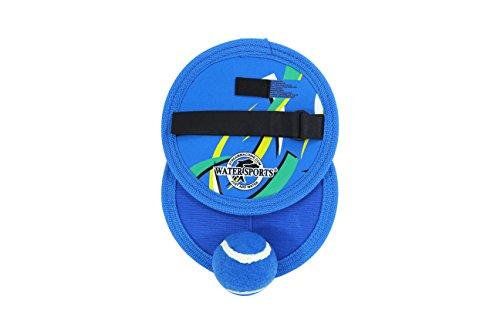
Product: Water Sports Itza Catch Velcro Glove and Ball Toss Game (Color May Vary)
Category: Toys & Games | Novelty & Gag Toys
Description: FUN TWIST ON CLASSIC GAME - Grab a pair of velcro Itza Catch mitts and throw the ball around.
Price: $8.68
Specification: ProductDimensions:3x10x7inches|ItemWeight:8ounces|ShippingWeight:8ounces(Viewshippingratesandpolicies)|DomesticShipping:ItemcanbeshippedwithinU.S.|InternationalShipping:ThisitemcanbeshippedtoselectcountriesoutsideoftheU.S.LearnMore|ASIN:B006X8U1MA|Itemmodelnumber:820082|Manufacturerrecommendedage:5yearsandup